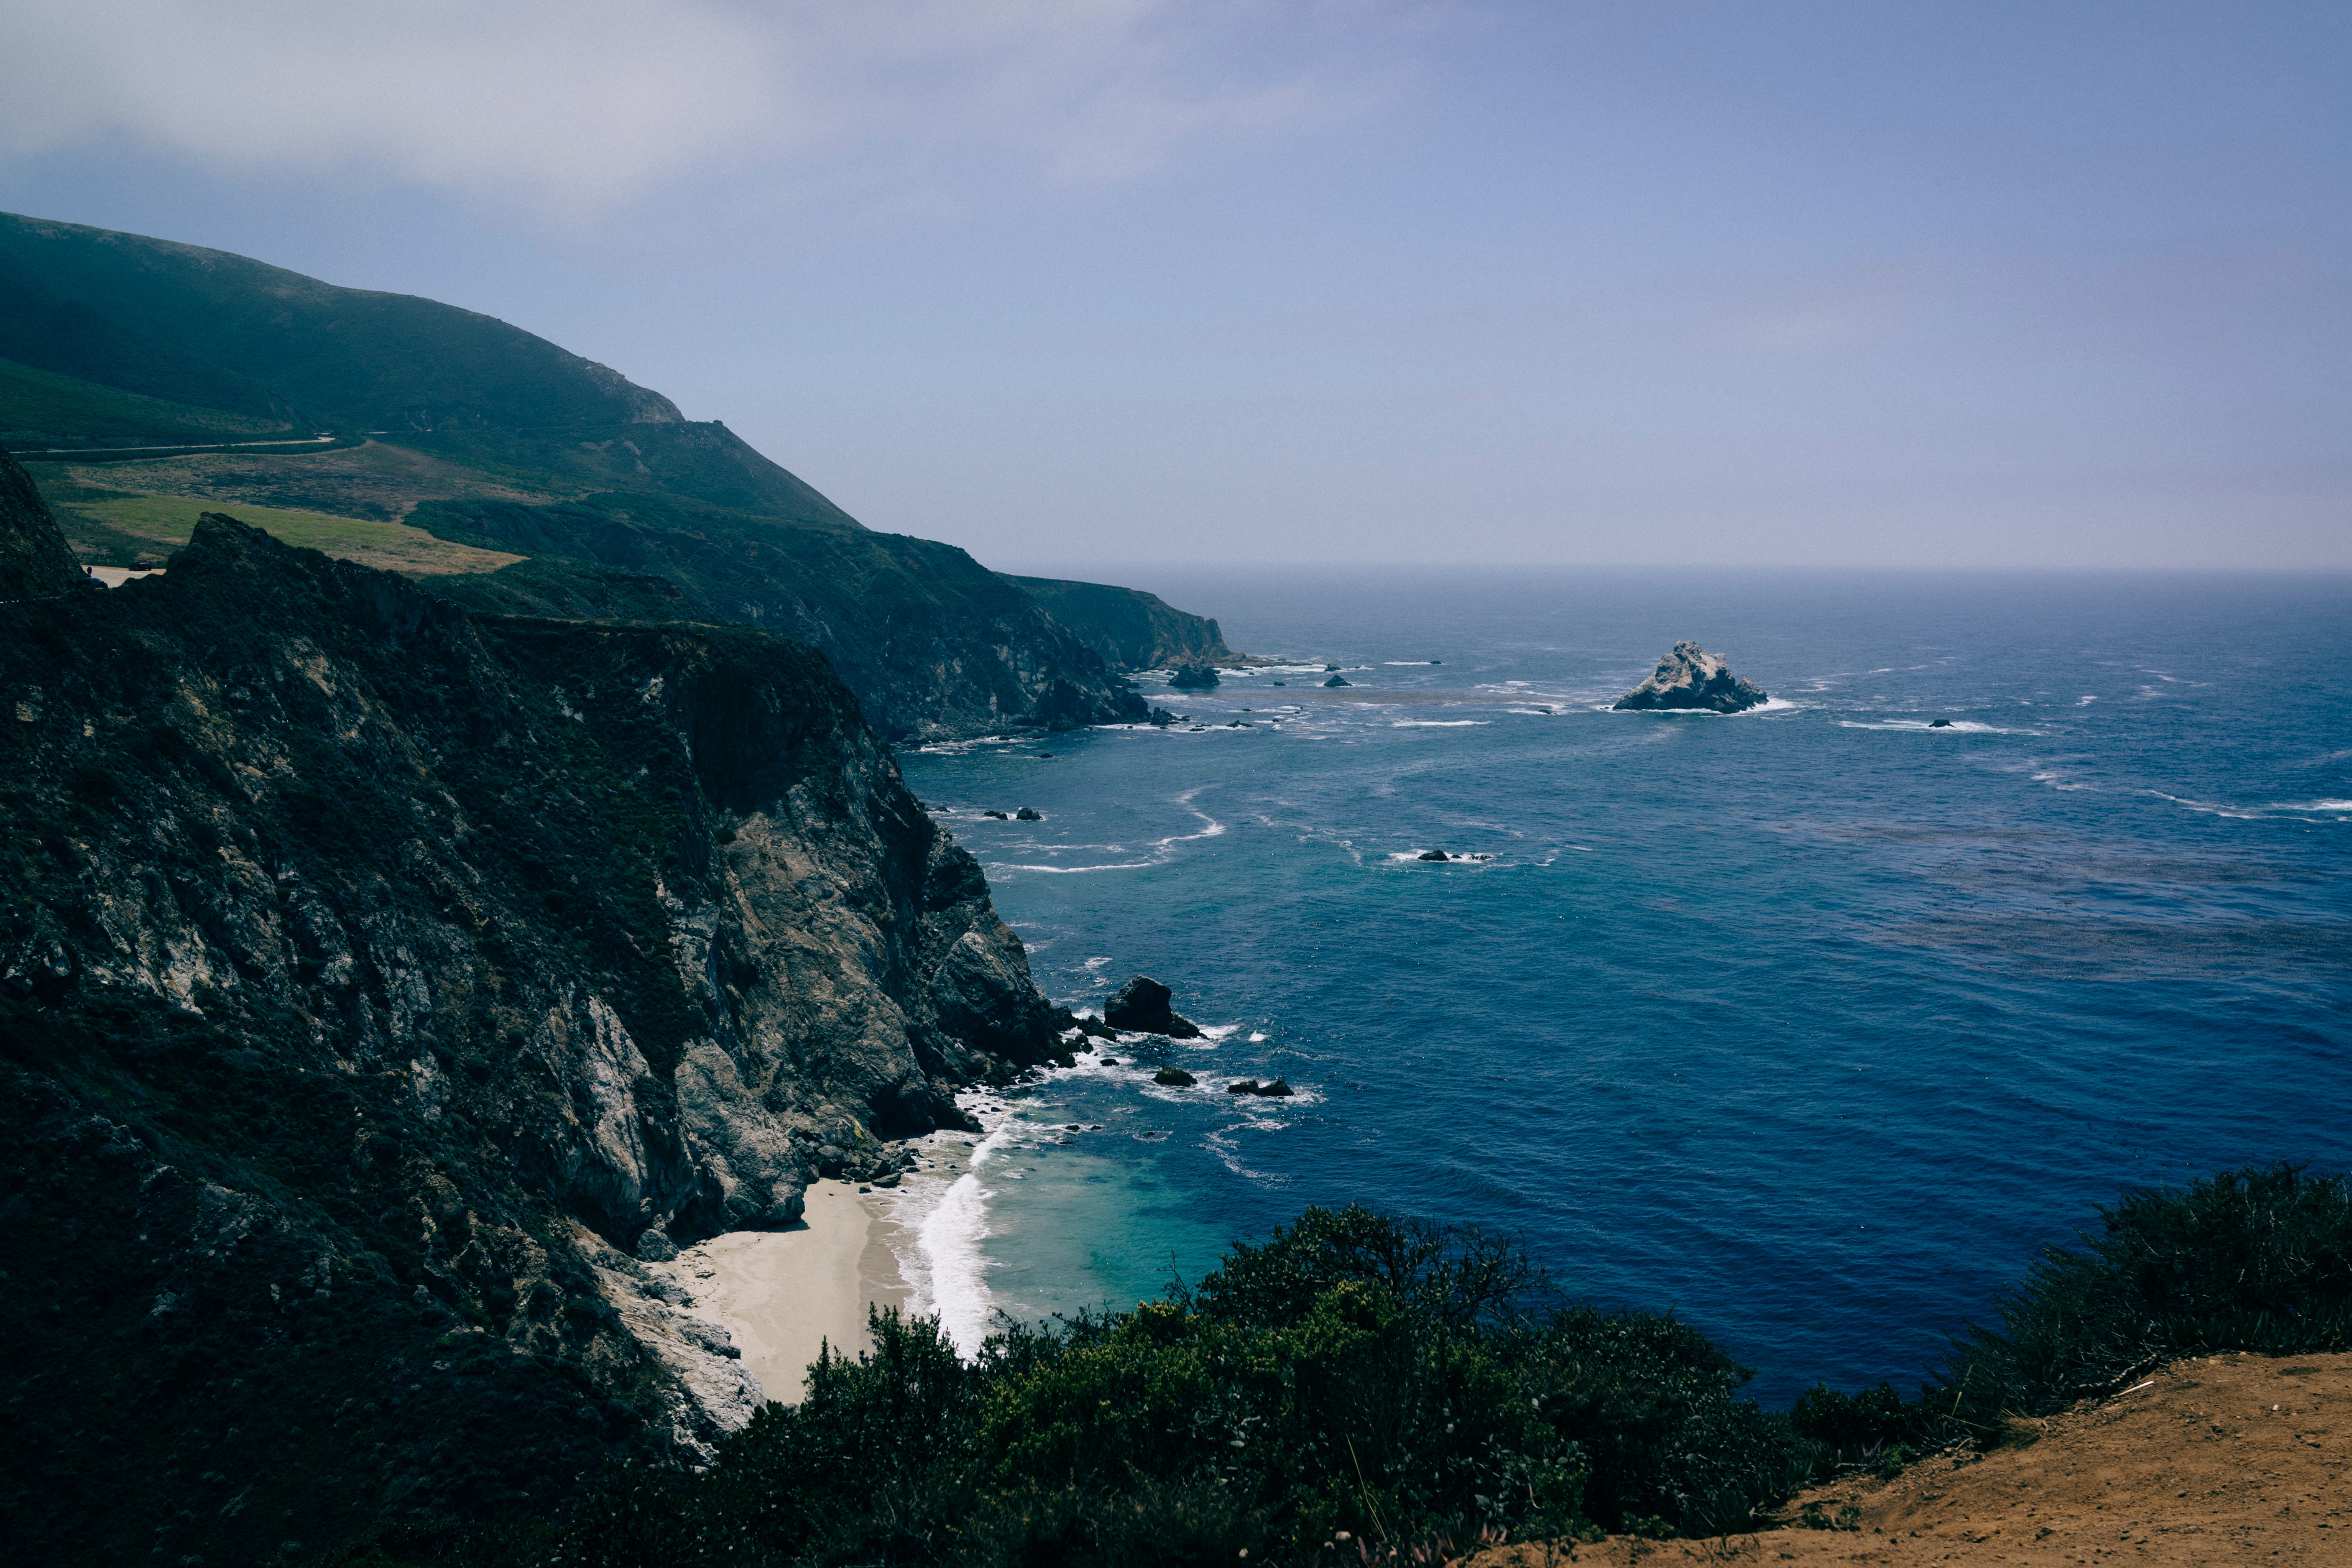
beach, sea, coast, water, ocean, wave, coastline, cliff, bay, fjord, terrain, body of water, cape, landform, geographical feature